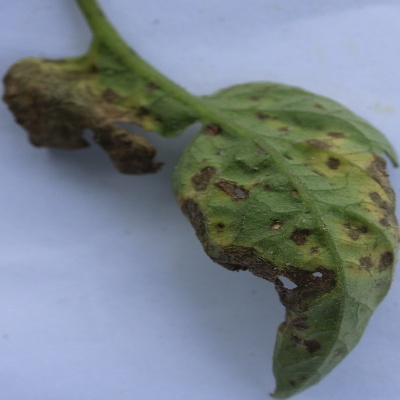
Crop: Tomato
Condition: leaf blight